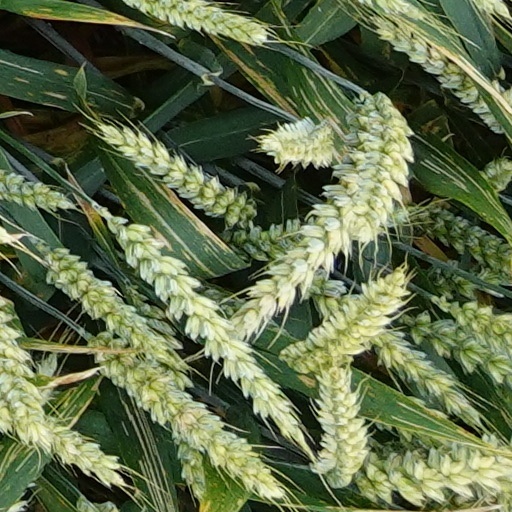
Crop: wheat